Operation Brevity

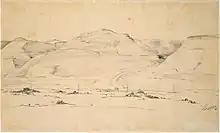
Pencil drawing of Halfaya Pass by New Zealand artist, Jack Crippen

Realising that the 22nd Guards Brigade group would be vulnerable to German armoured counterattacks in the open ground around Bir Wair and Mussaid, Brigadier Gott withdrew it during the early hours of the morning of 16 May. By 10:00, the infantry had taken up new positions back at Halfaya Pass, although the 7th Armoured Brigade group was ordered to remain west of Fort Capuzzo for the time being.